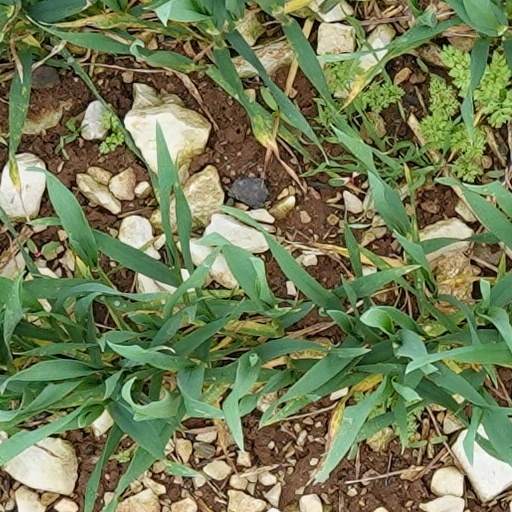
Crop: wheat